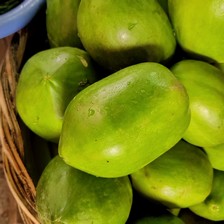
Label: others